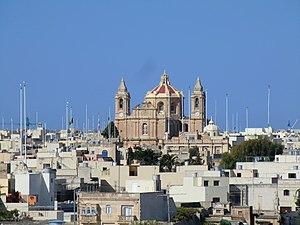
L'église de l'Assomption-de-la-Vierge-Marie est une église catholique située à Għaxaq, à Malte.